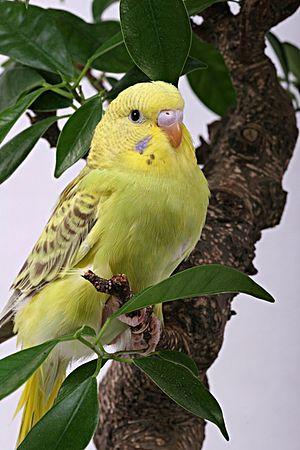
La faune de l'Australie est constituée d'une très grande diversité d'animaux. Quelque 83 % des mammifères, 89 % des reptiles, 90 % des poissons et des insectes et 93 % des amphibiens qui habitent cette masse continentale sont endémiques. Ce haut niveau d'endémisme peut être attribué au grand isolement géographique du continent, à sa stabilité tectonique, aux effets d'un modèle de changements climatiques assez inhabituel sur le sol et la flore au fil du temps géologique. L'une des spécificités de la faune australienne réside dans la relative rareté des mammifères placentaires. C'est pourquoi les marsupiaux, un groupe de mammifères dont les petits sont portés dans un marsupium et qui inclut les kangourous, les opossums, les koalas et les Dasyuromorphia, occupent plusieurs niches écologiques qui, dans d'autres parties du monde, sont occupées par les animaux placentaires. L'Australie est l'habitat de deux des cinq espèces existantes connues de monotrèmes. Elle compte de nombreuses espèces venimeuses, dont certaines araignées, les scorpions, les pieuvres, les scyphozoaires, certains mollusques, les poissons-pierres et les raies et même un mammifère : l'ornithorynque.